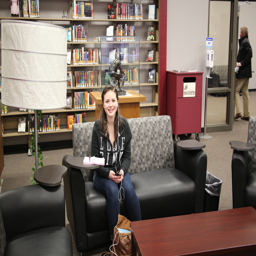
student sitting on a couch